DIN 1451

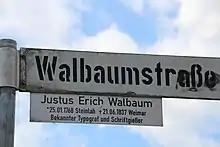
Stencilled and DIN-style lettering on a street sign in Steinlah, a district of Haverlah

In 1923, Stempel was the first type foundry to produce printing type according to a DIN Standard. The design follows DIN 16, an earlier standard for oblique lettering on technical drawings, which had been released in 1919. In 1929, the Berthold Type Foundry released a similar typeface. DIN 16 had also been made available as lettering templates engraved in celluloid material for drafting use by the Filler and Fiebig company in Berlin.